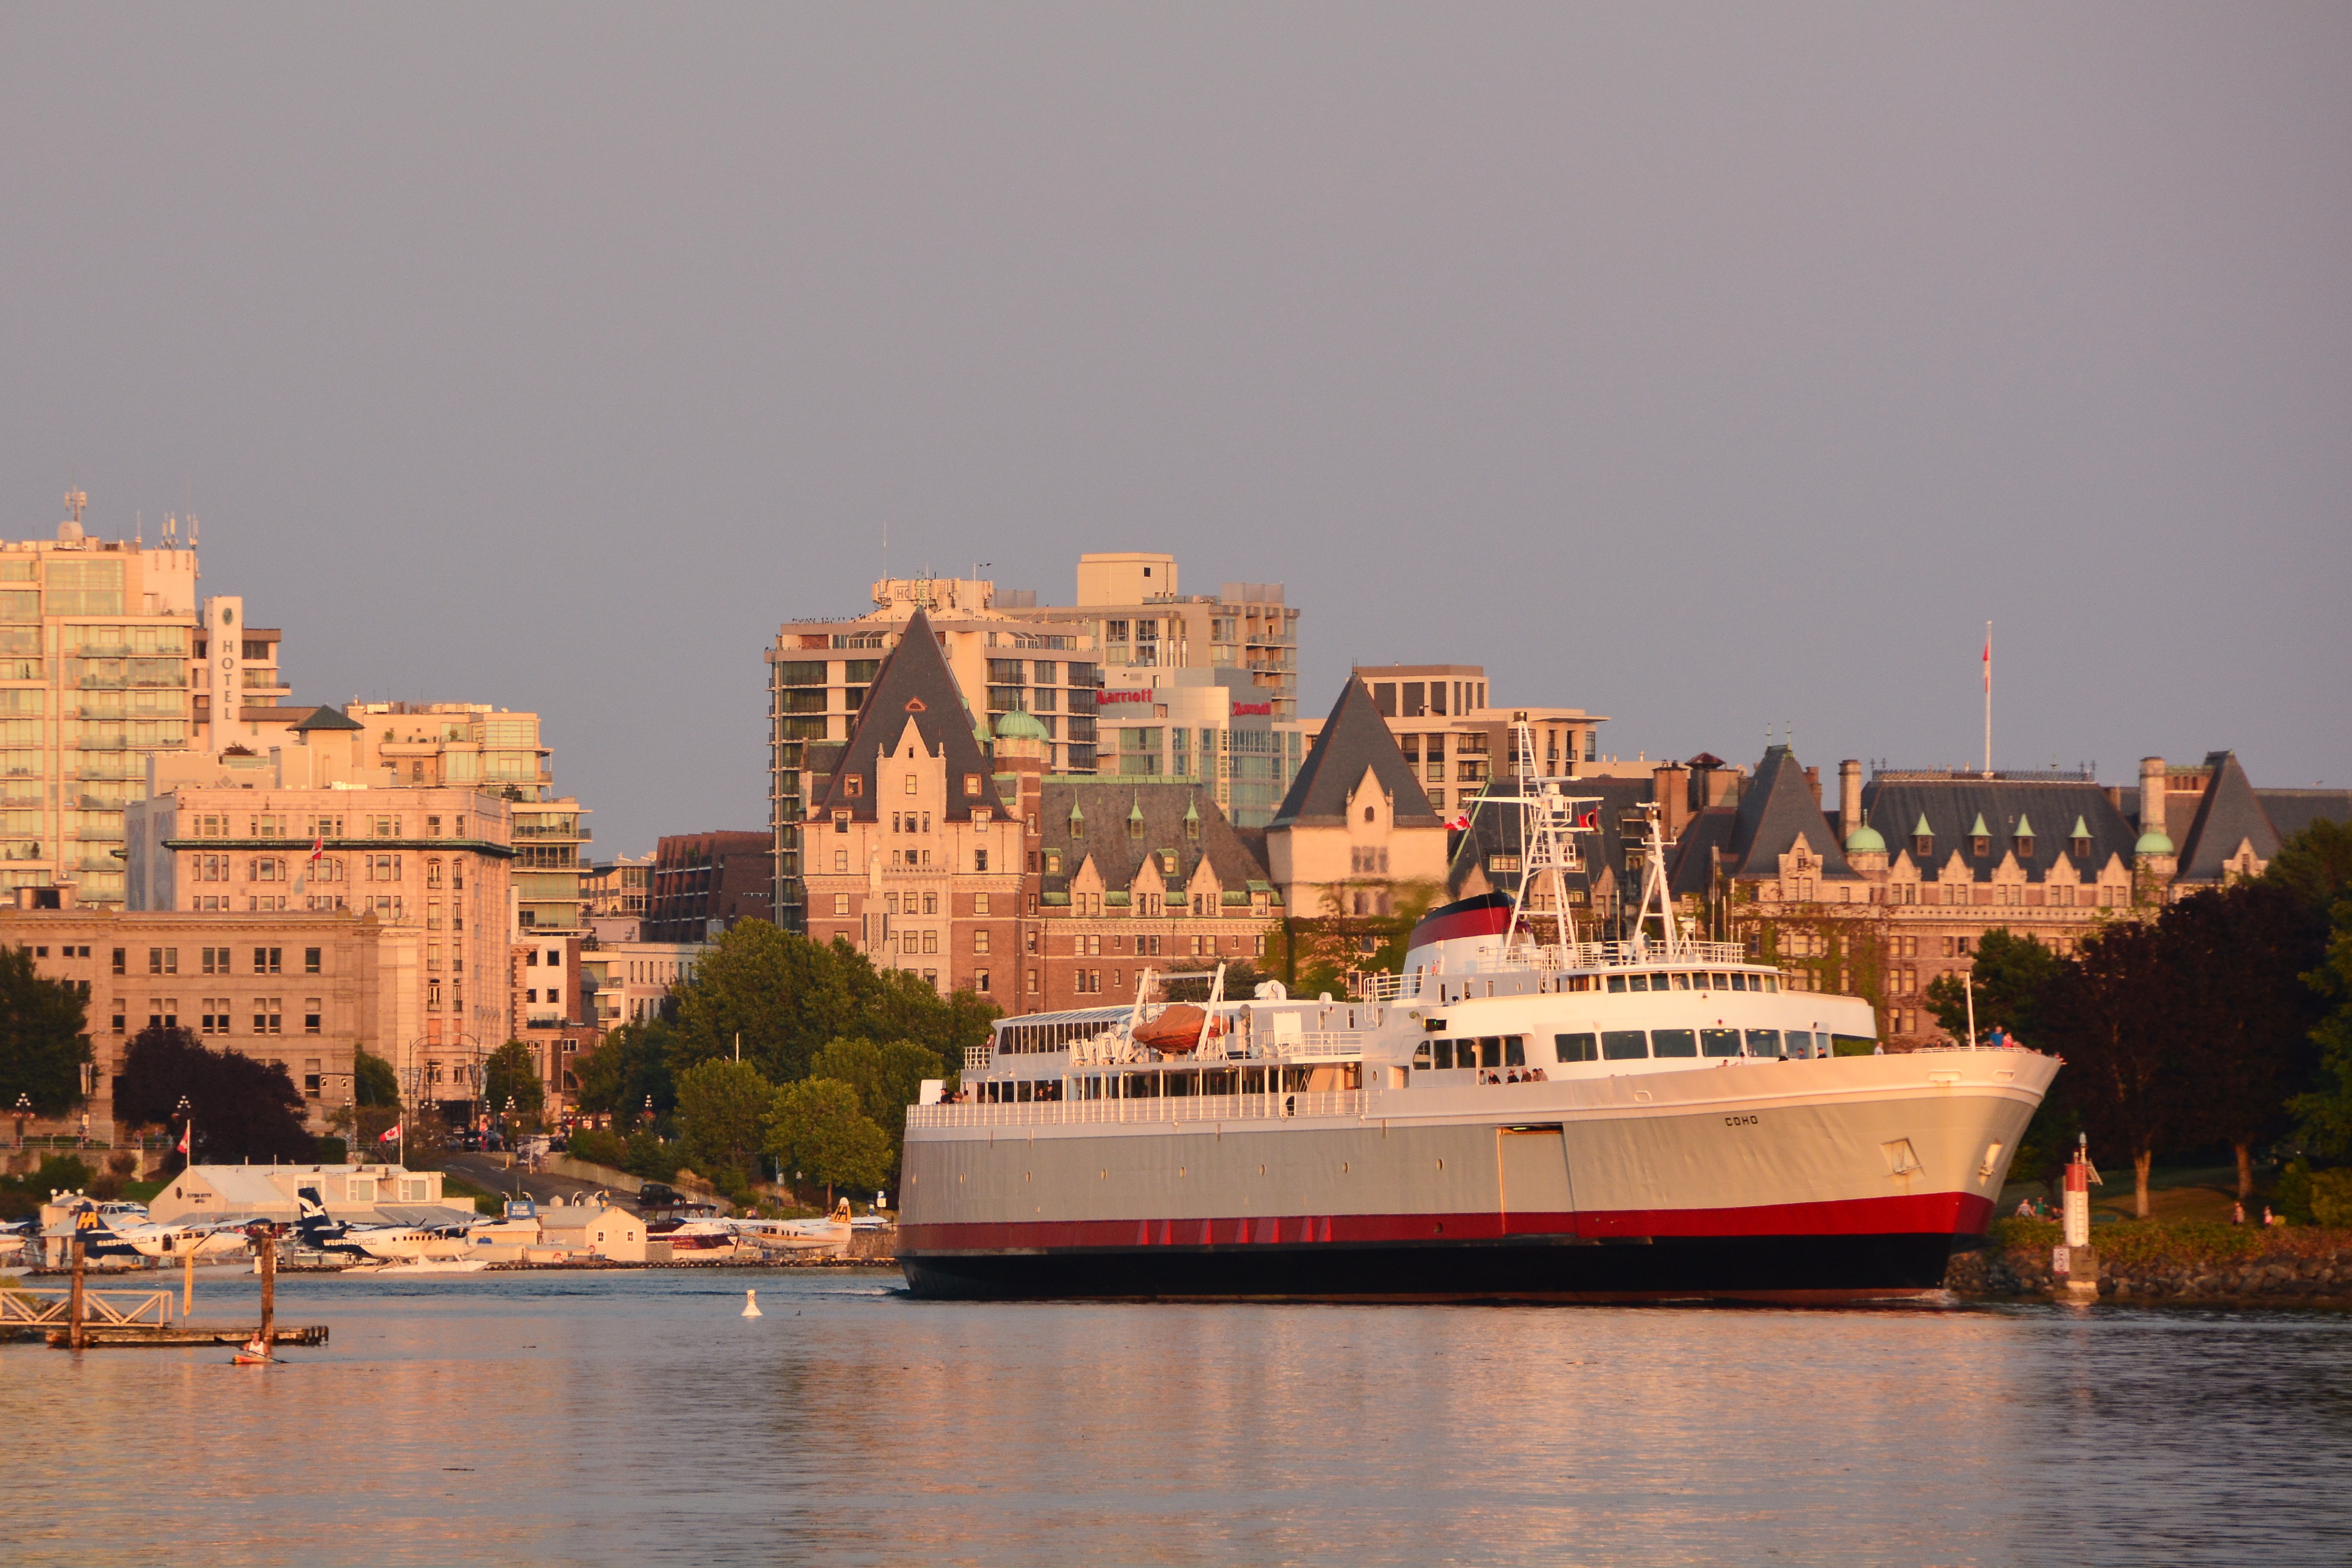
landscape, sea, coast, ocean, boat, skyline, river, ship, cityscape, vacation, travel, vehicle, bay, harbor, port, floating, waterway, northwest, ferry, canada, boats, marine, canadian, british, pacific, watercraft, columbia, passenger ship, inner harbor, victoria bc, coho